Brothers in Arms 2: Global Front

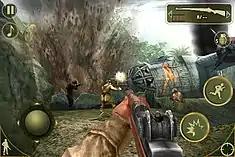
Gameplay in "Global Front". The screenshot shows the HUD; weapon selection is on the top right, below which is the grenade button. On the bottom right is the ironsight button, above which is the sprint button, and below and to the left is the fire button. On the bottom left of the screen is the duck button and the virtual joystick.

"Brothers in Arms 2: Global Front" shares similar gameplay to that of the "" series more so than its own predecessor, "". Whereas "Hour of Heroes" was a third-person shooter, "Global Front" is played entirely from a first-person perspective, except for when taking cover.